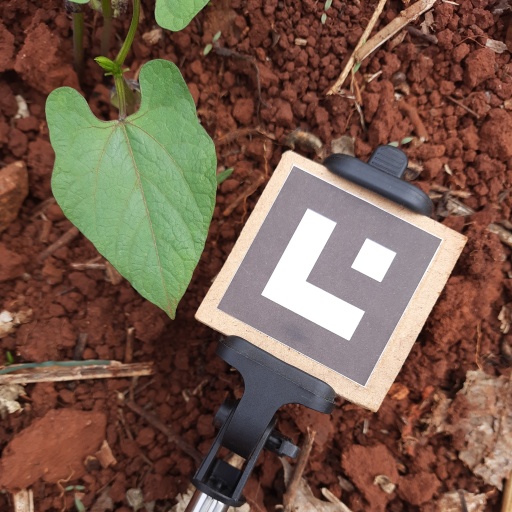
Observations: flat surface, no eating holes, under shade